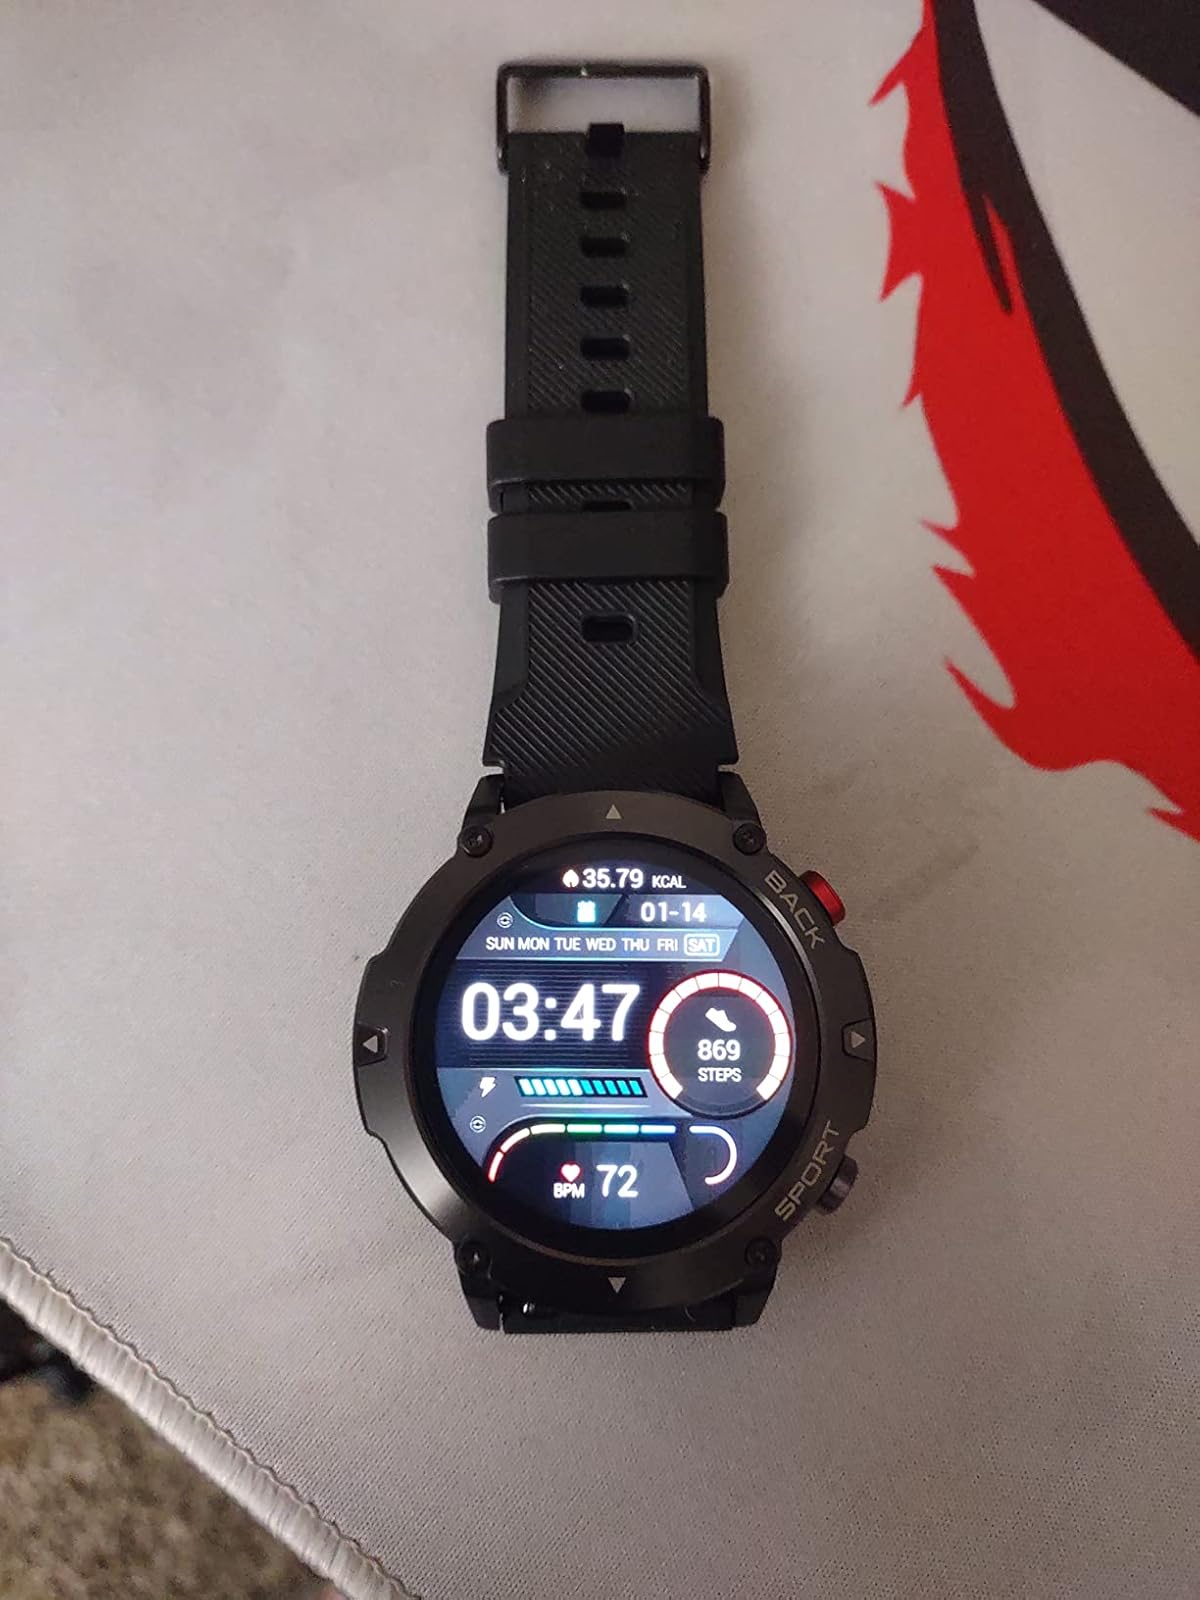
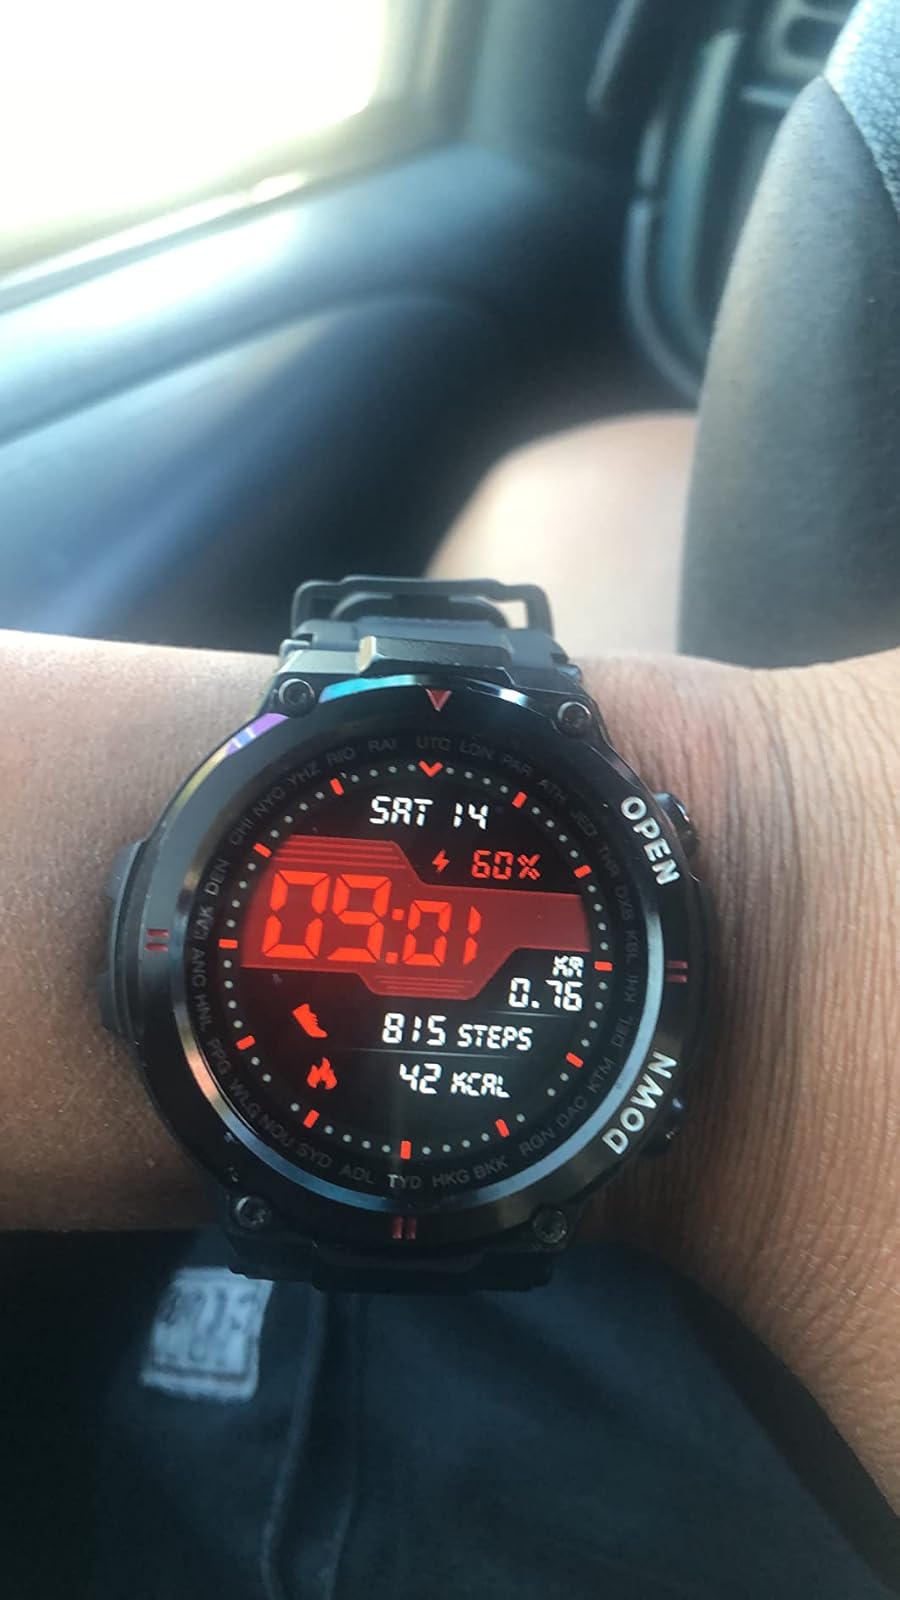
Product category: smartwatch
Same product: no